Port of Aarhus

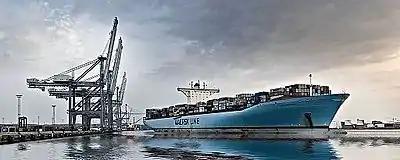
Eleonora Maersk in the harbor

Aarhus is one of the oldest cities of Denmark, founded in the Viking Age in the 8th century at a natural harbor on the northern shores of a former fjord. The fjord gradually narrowed, by natural sediment transport, into a river and in the 19th century the harbor was moved to the coast by the newly formed city council. In 1845-61 and 1883-90 the harbor was successively expanded into what became "Nordhavnen" (The North Harbor). In 1905-11 "Sydhavnen" (The South Harbor) was constructed in the form of a new, larger pier extending from the South along the East side of the harbor. In 1935-60 and 1984-1992 the North Harbor was expanded again and from 1975 another larger pier was constructed from South to North East.